Red Rose (2014 film)

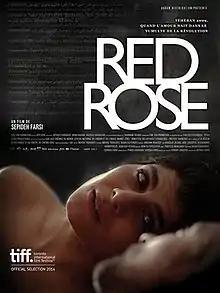
Film poster

Red Rose is a 2014 internationally co-produced drama film directed by Sepideh Farsi. It was screened in the Contemporary World Cinema section at the 2014 Toronto International Film Festival.